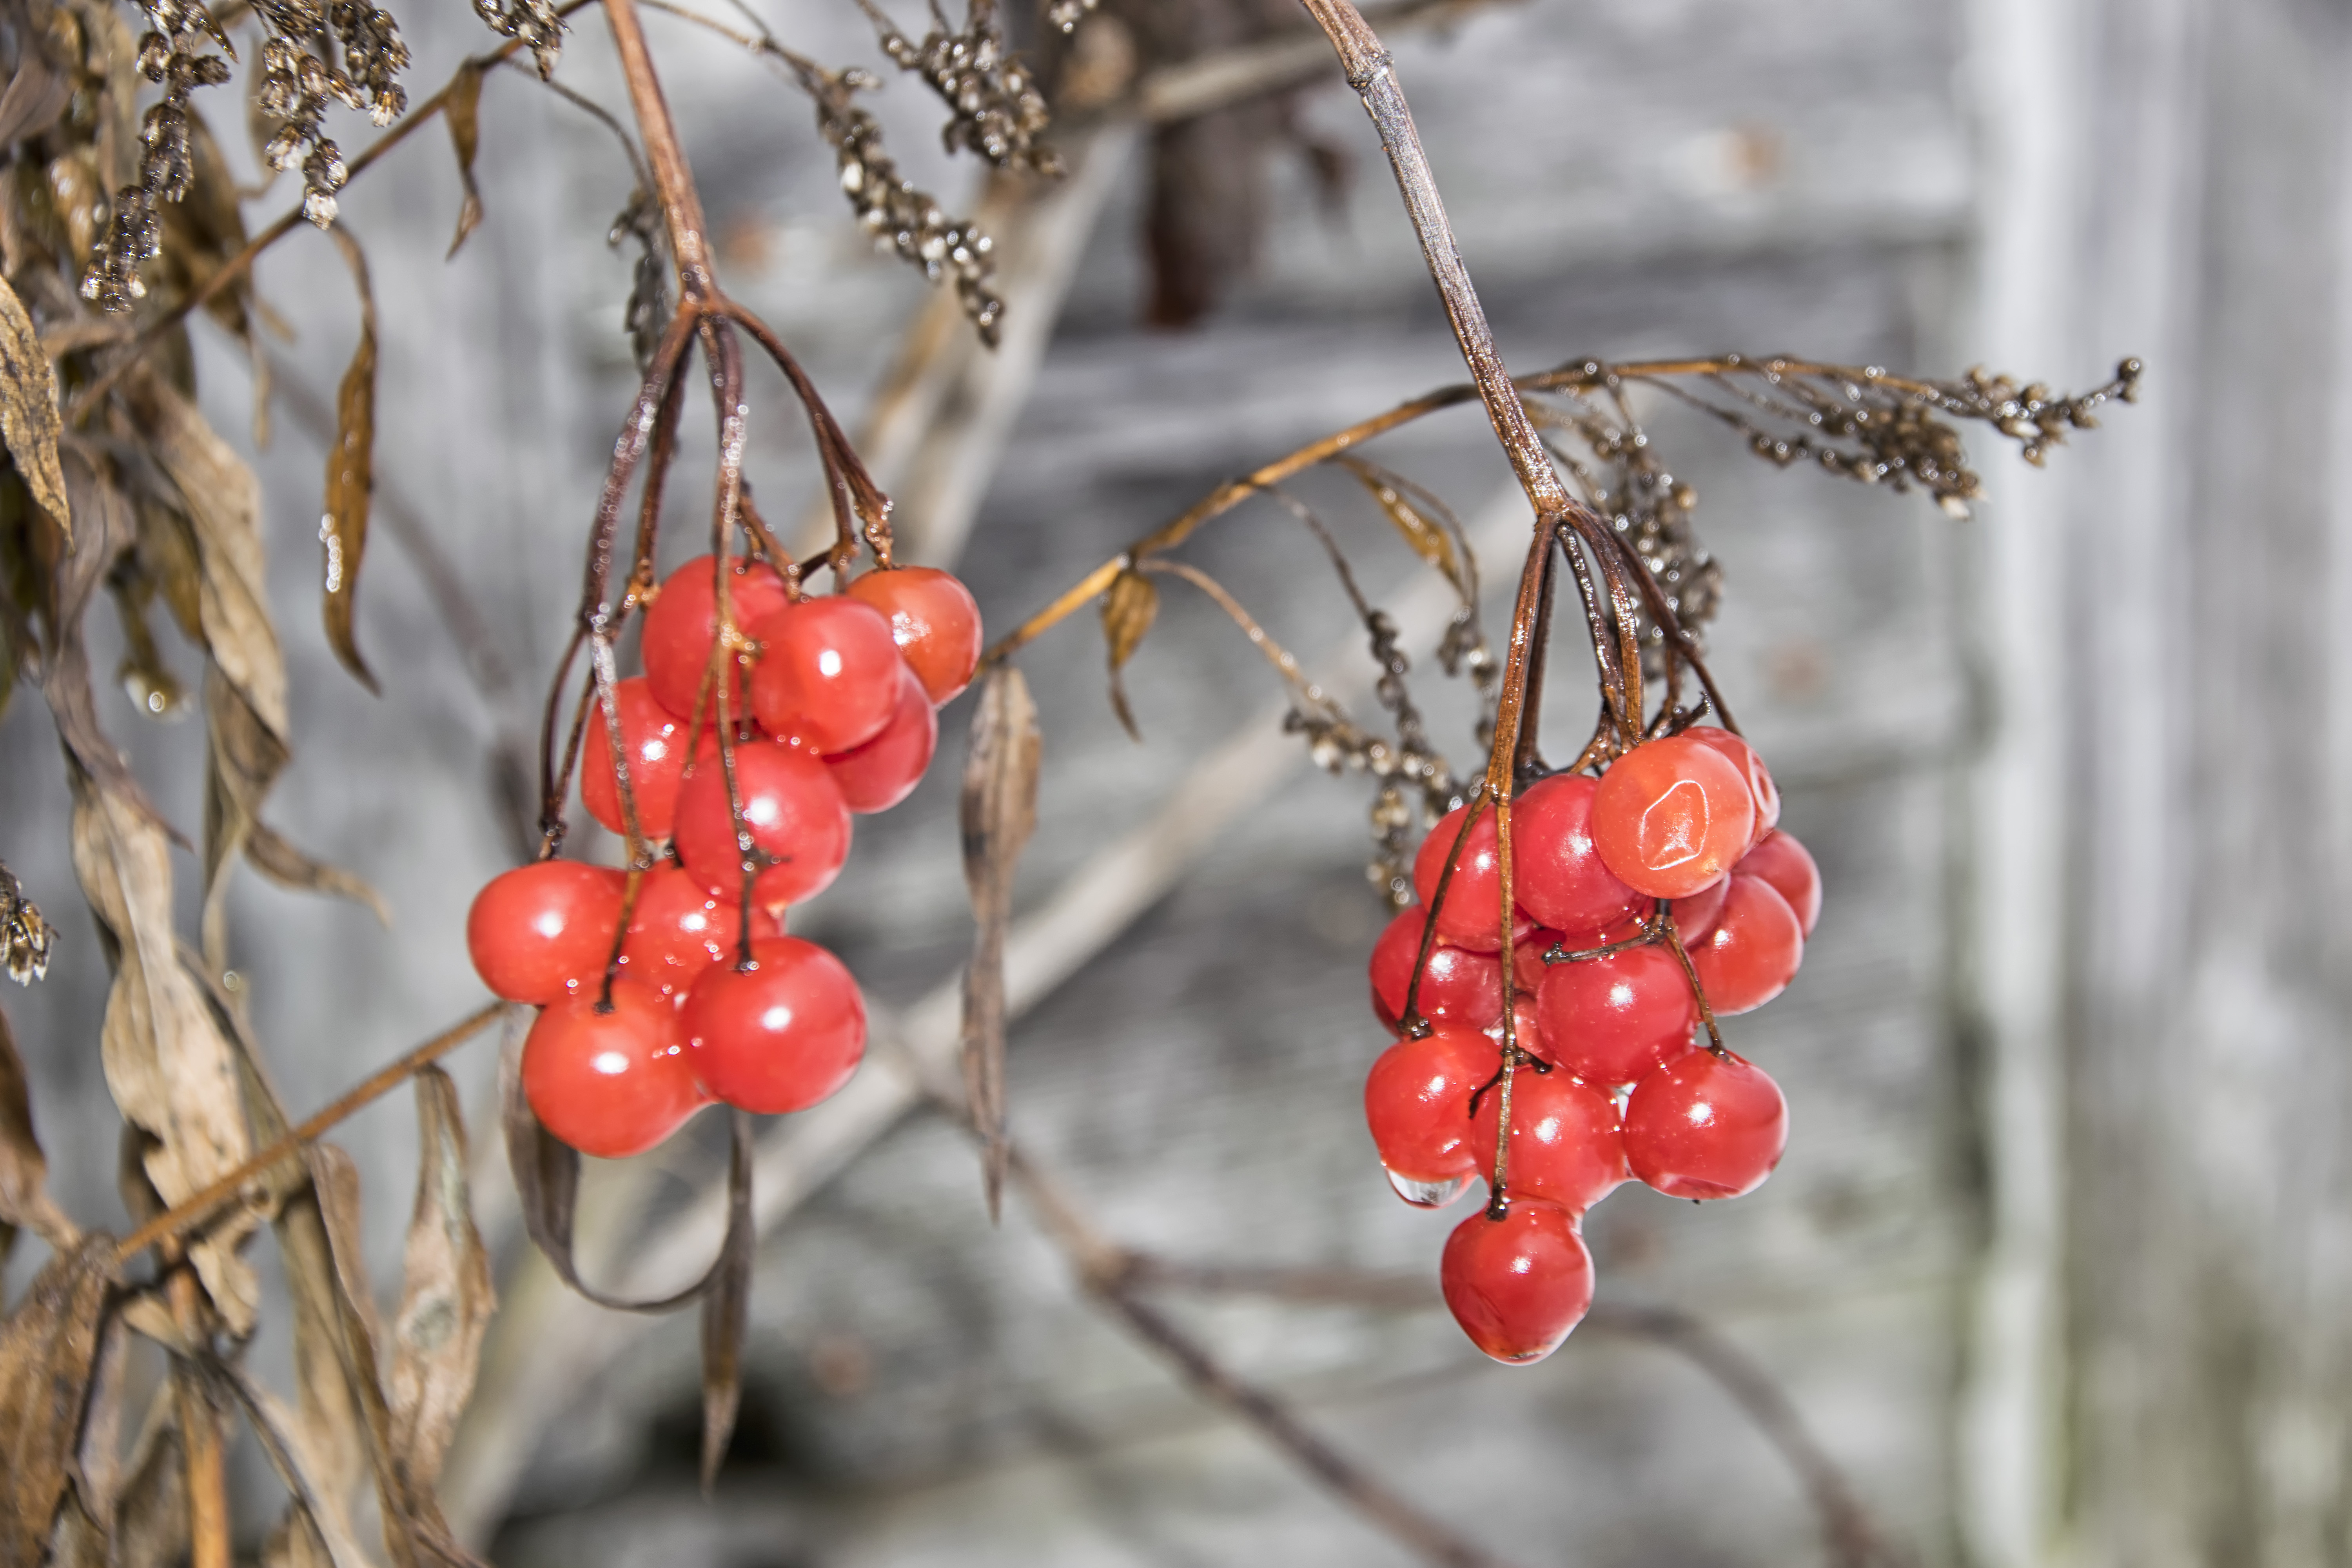
tree, nature, branch, blossom, winter, plant, fruit, berry, leaf, flower, food, spring, red, produce, autumn, botany, flora, season, twig, close up, canada, shrub, quebec, rowan, sherbrooke, rose hip, macro photography, woody plant